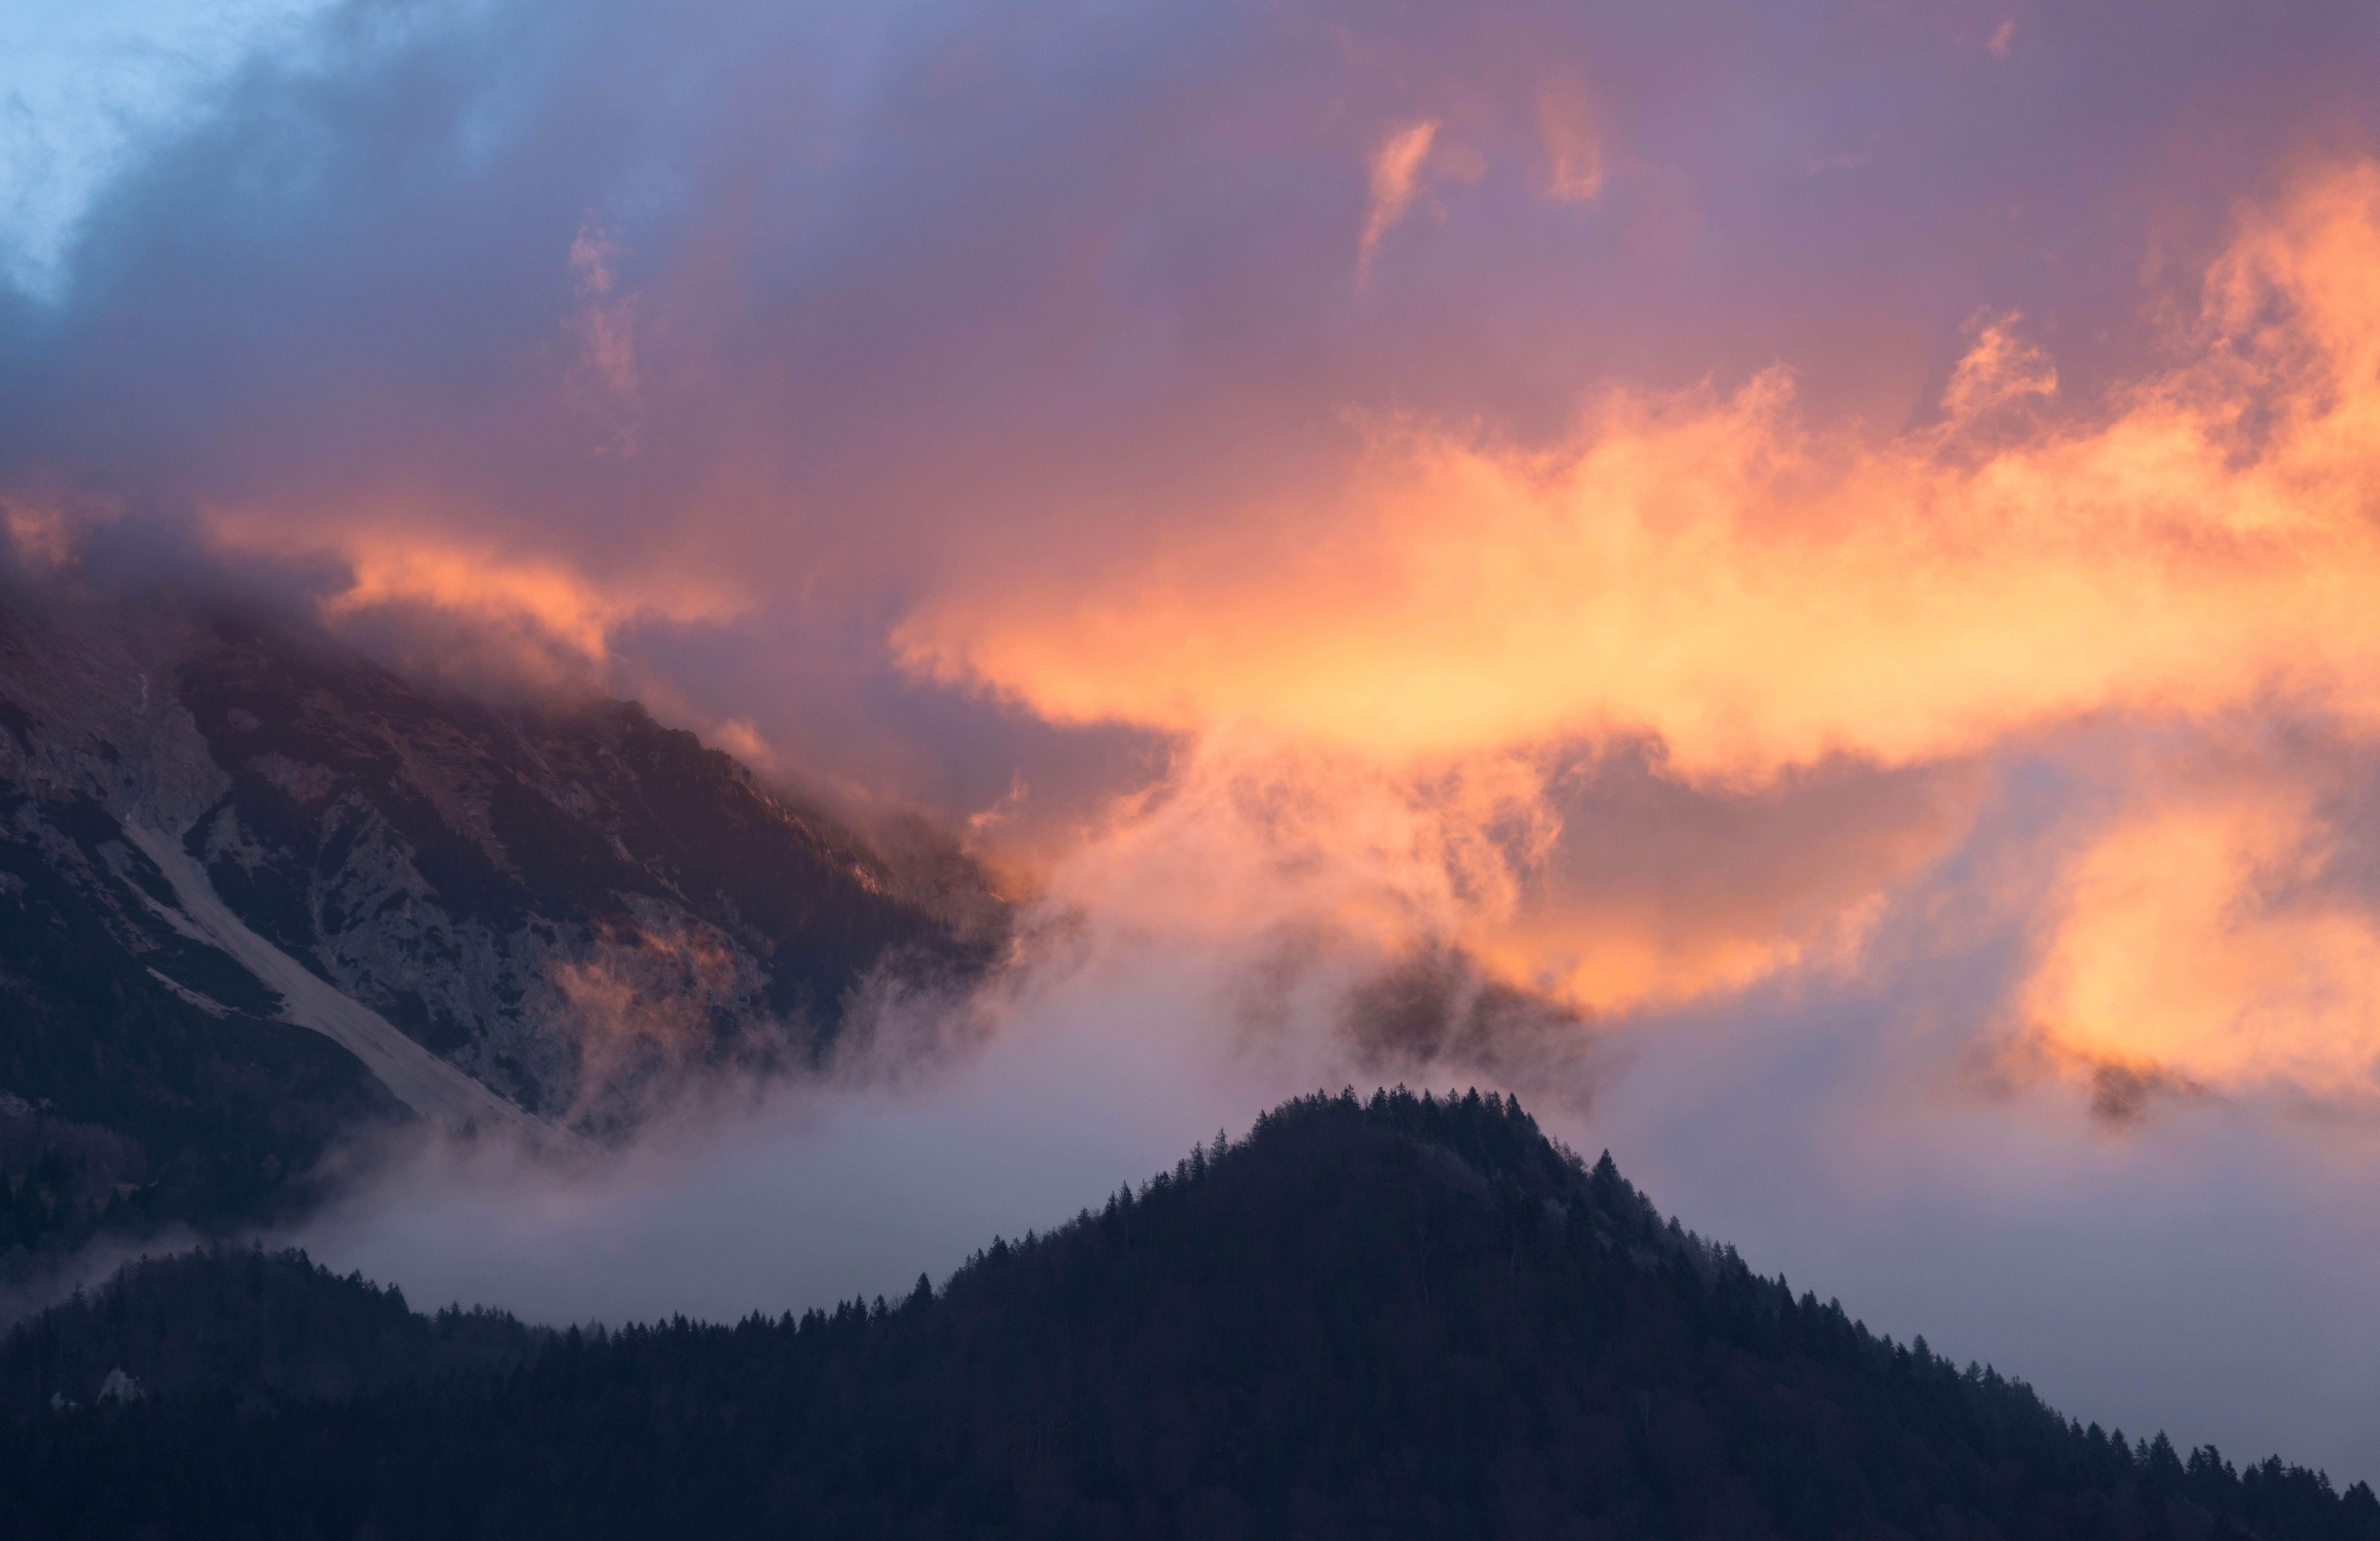
mountain, cloud, sky, sunrise, sunset, morning, dawn, atmosphere, mountain range, dusk, afterglow, landform, meteorological phenomenon, atmospheric phenomenon, mountainous landforms, geological phenomenon, red sky at morning